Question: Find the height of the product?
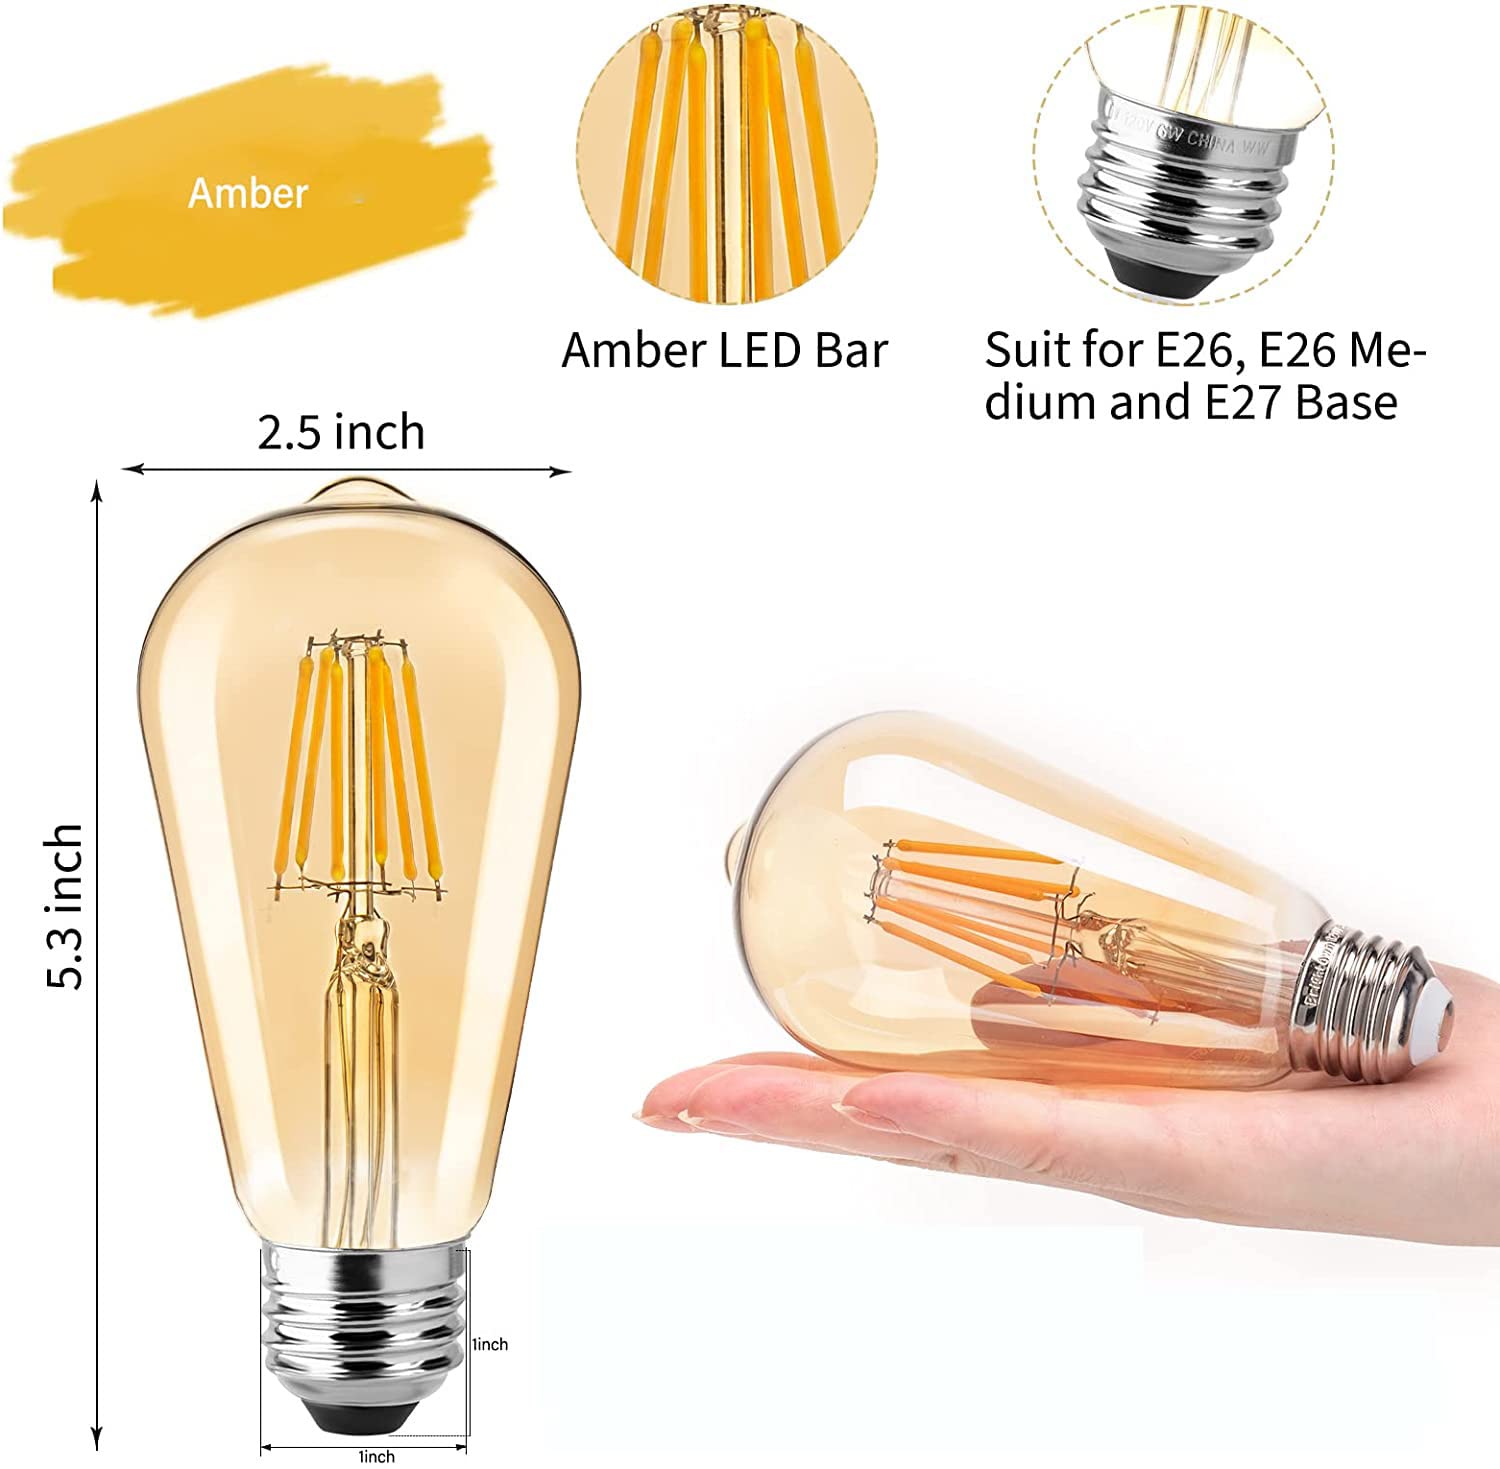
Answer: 5.3 inch